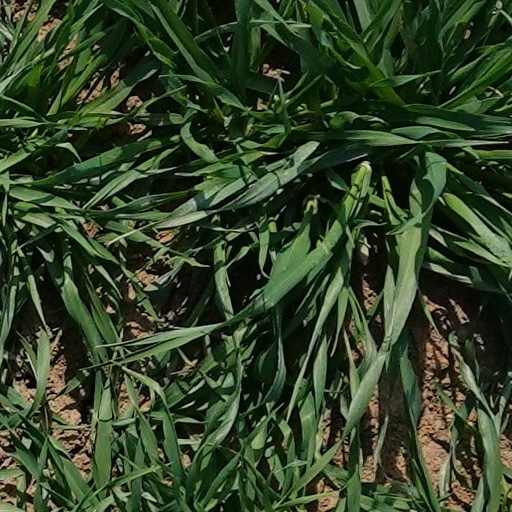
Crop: wheat